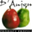
Label: pear